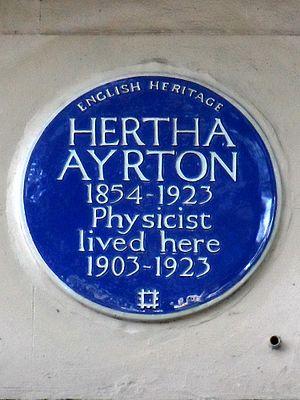
Hertha Marks Ayrton née Phoebe Sarah Marks est une mathématicienne, inventrice et ingénieure britannique. Elle est renommée entre autres pour ses travaux scientifiques sur l'arc électrique.